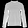
Label: Pullover